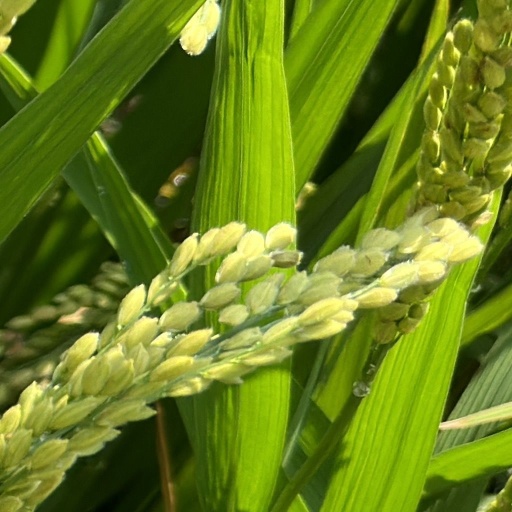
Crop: rice